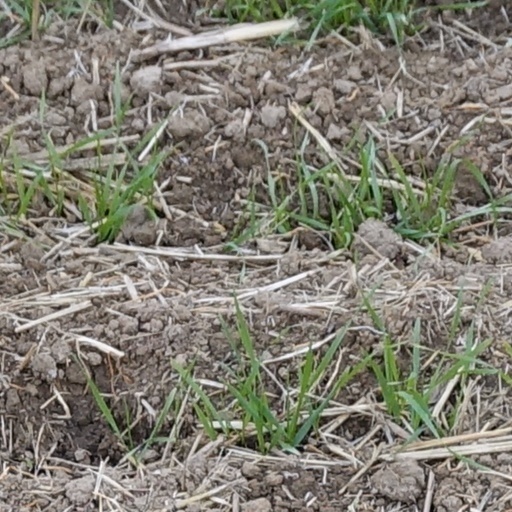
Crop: wheat